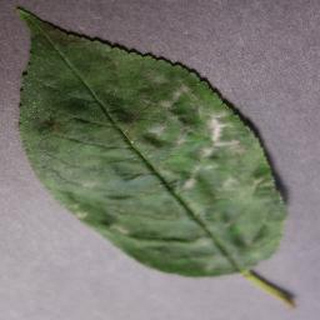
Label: cherry_powdery_mildew